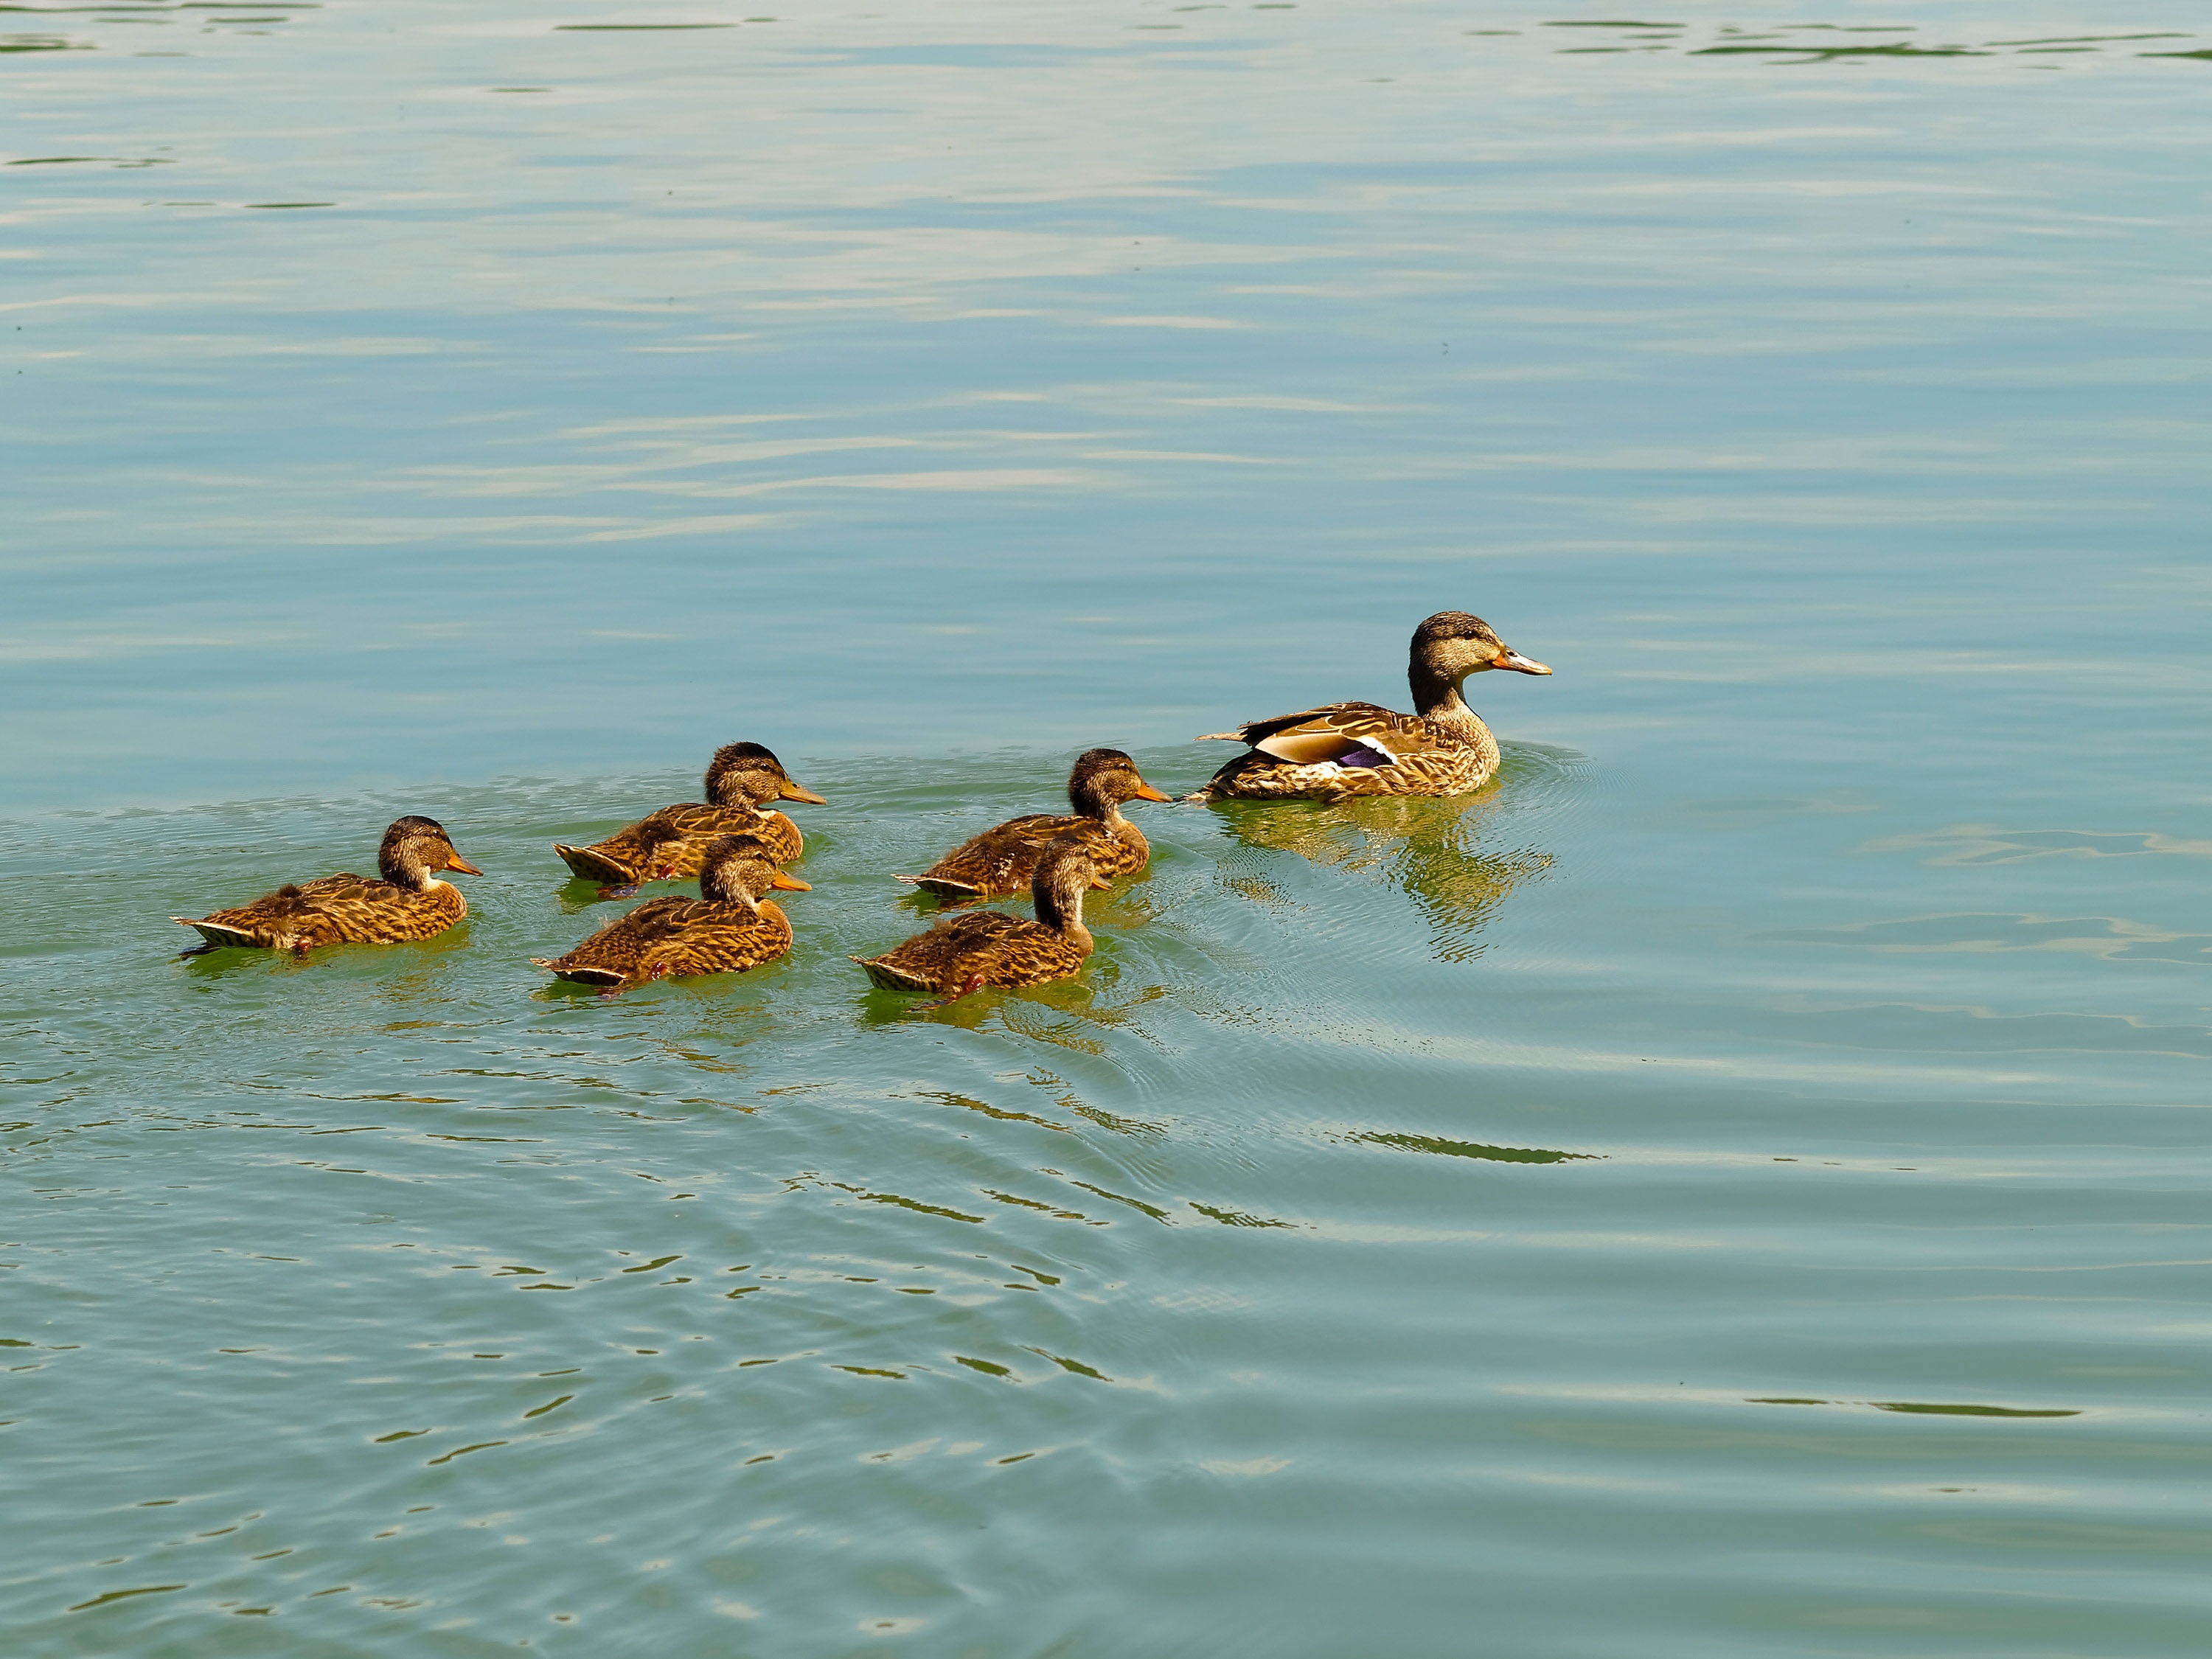
sea, water, bird, lake, pen, animal, pond, reflection, family, duck, animals, waterfowl, water bird, mallard, ducklings, wild duck, wild ducks, family of ducks, ducks waterfowl, ducks geese and swans